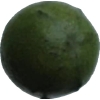
Label: green_avocado